The Coming of the Quantum Cats

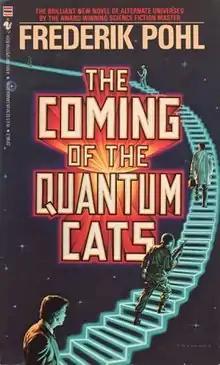
Cover of the first edition.

The Coming of the Quantum Cats is a 1986 science fiction novel by American writer Frederik Pohl. It was originally serialized in "Analog" science-fiction magazine, January–April 1986.